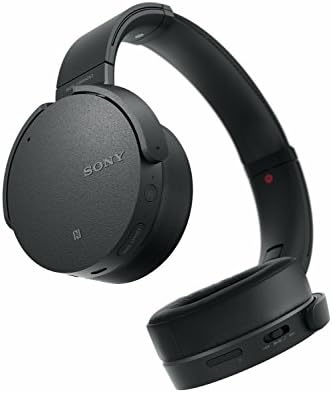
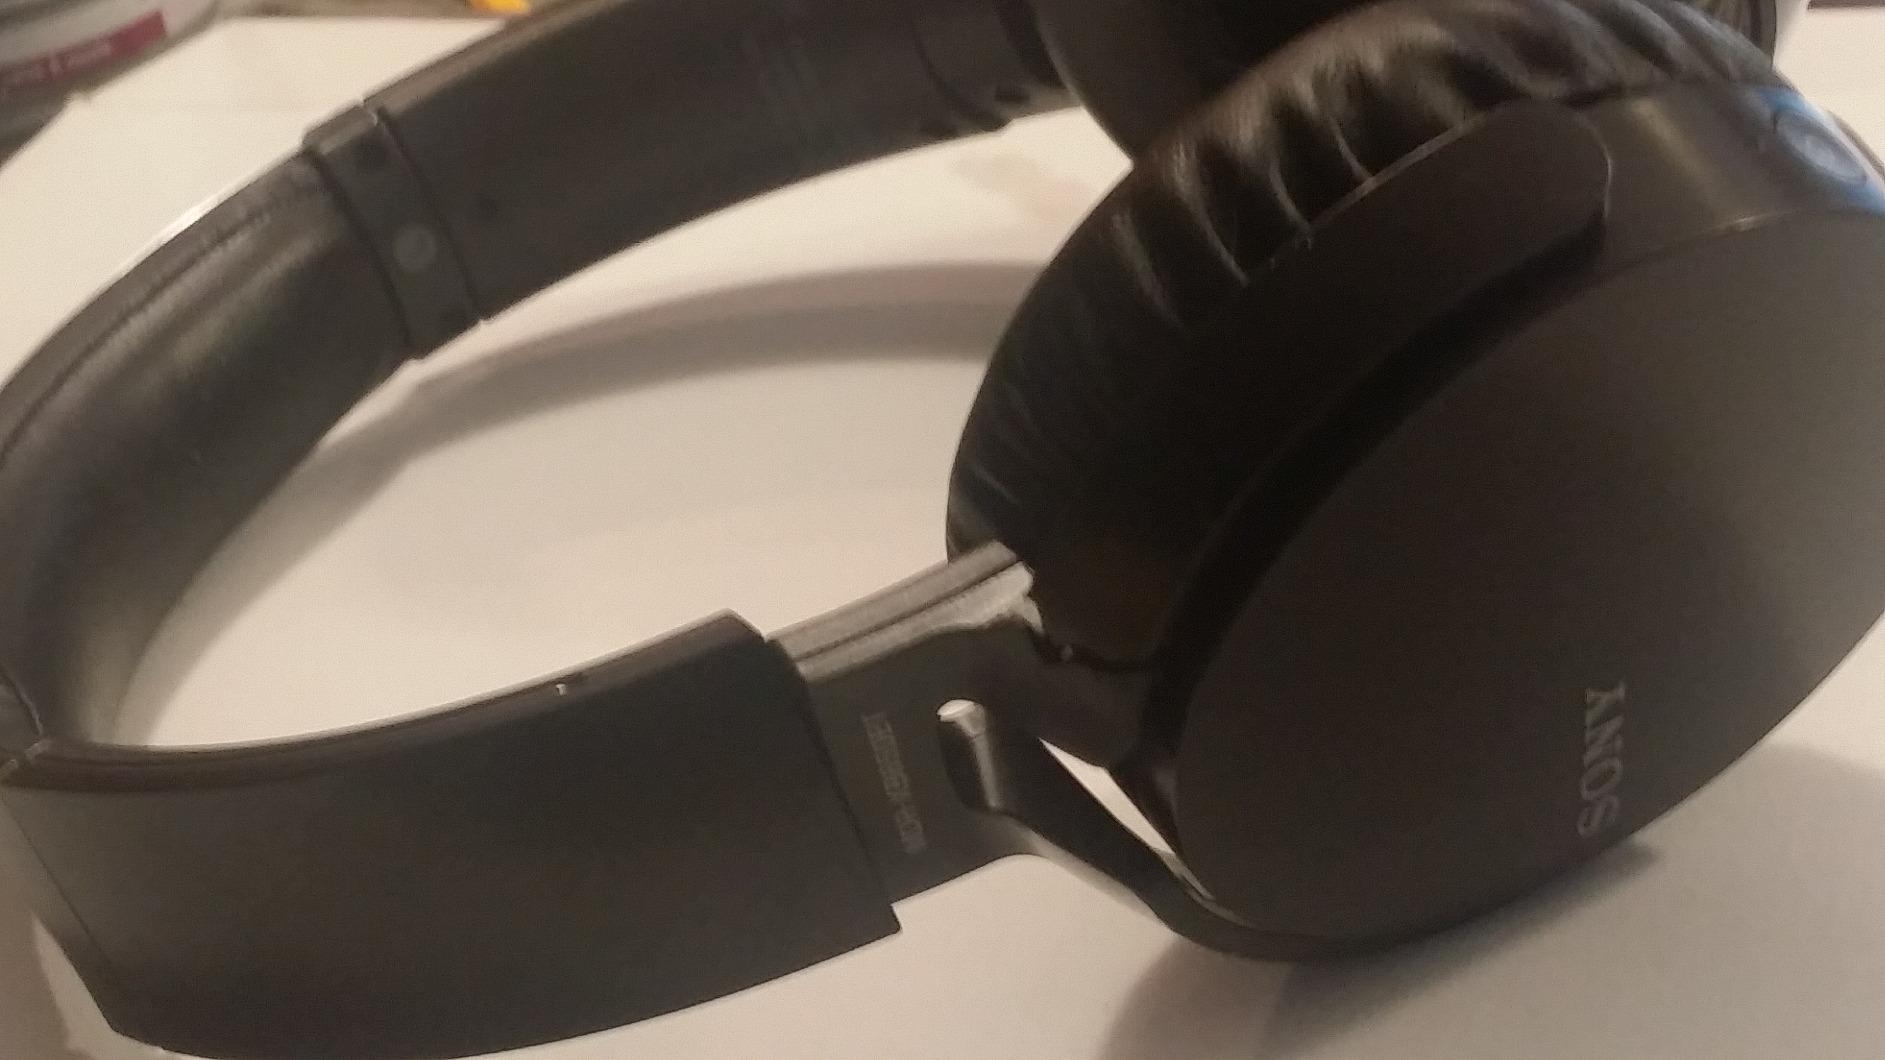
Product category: headphones
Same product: no